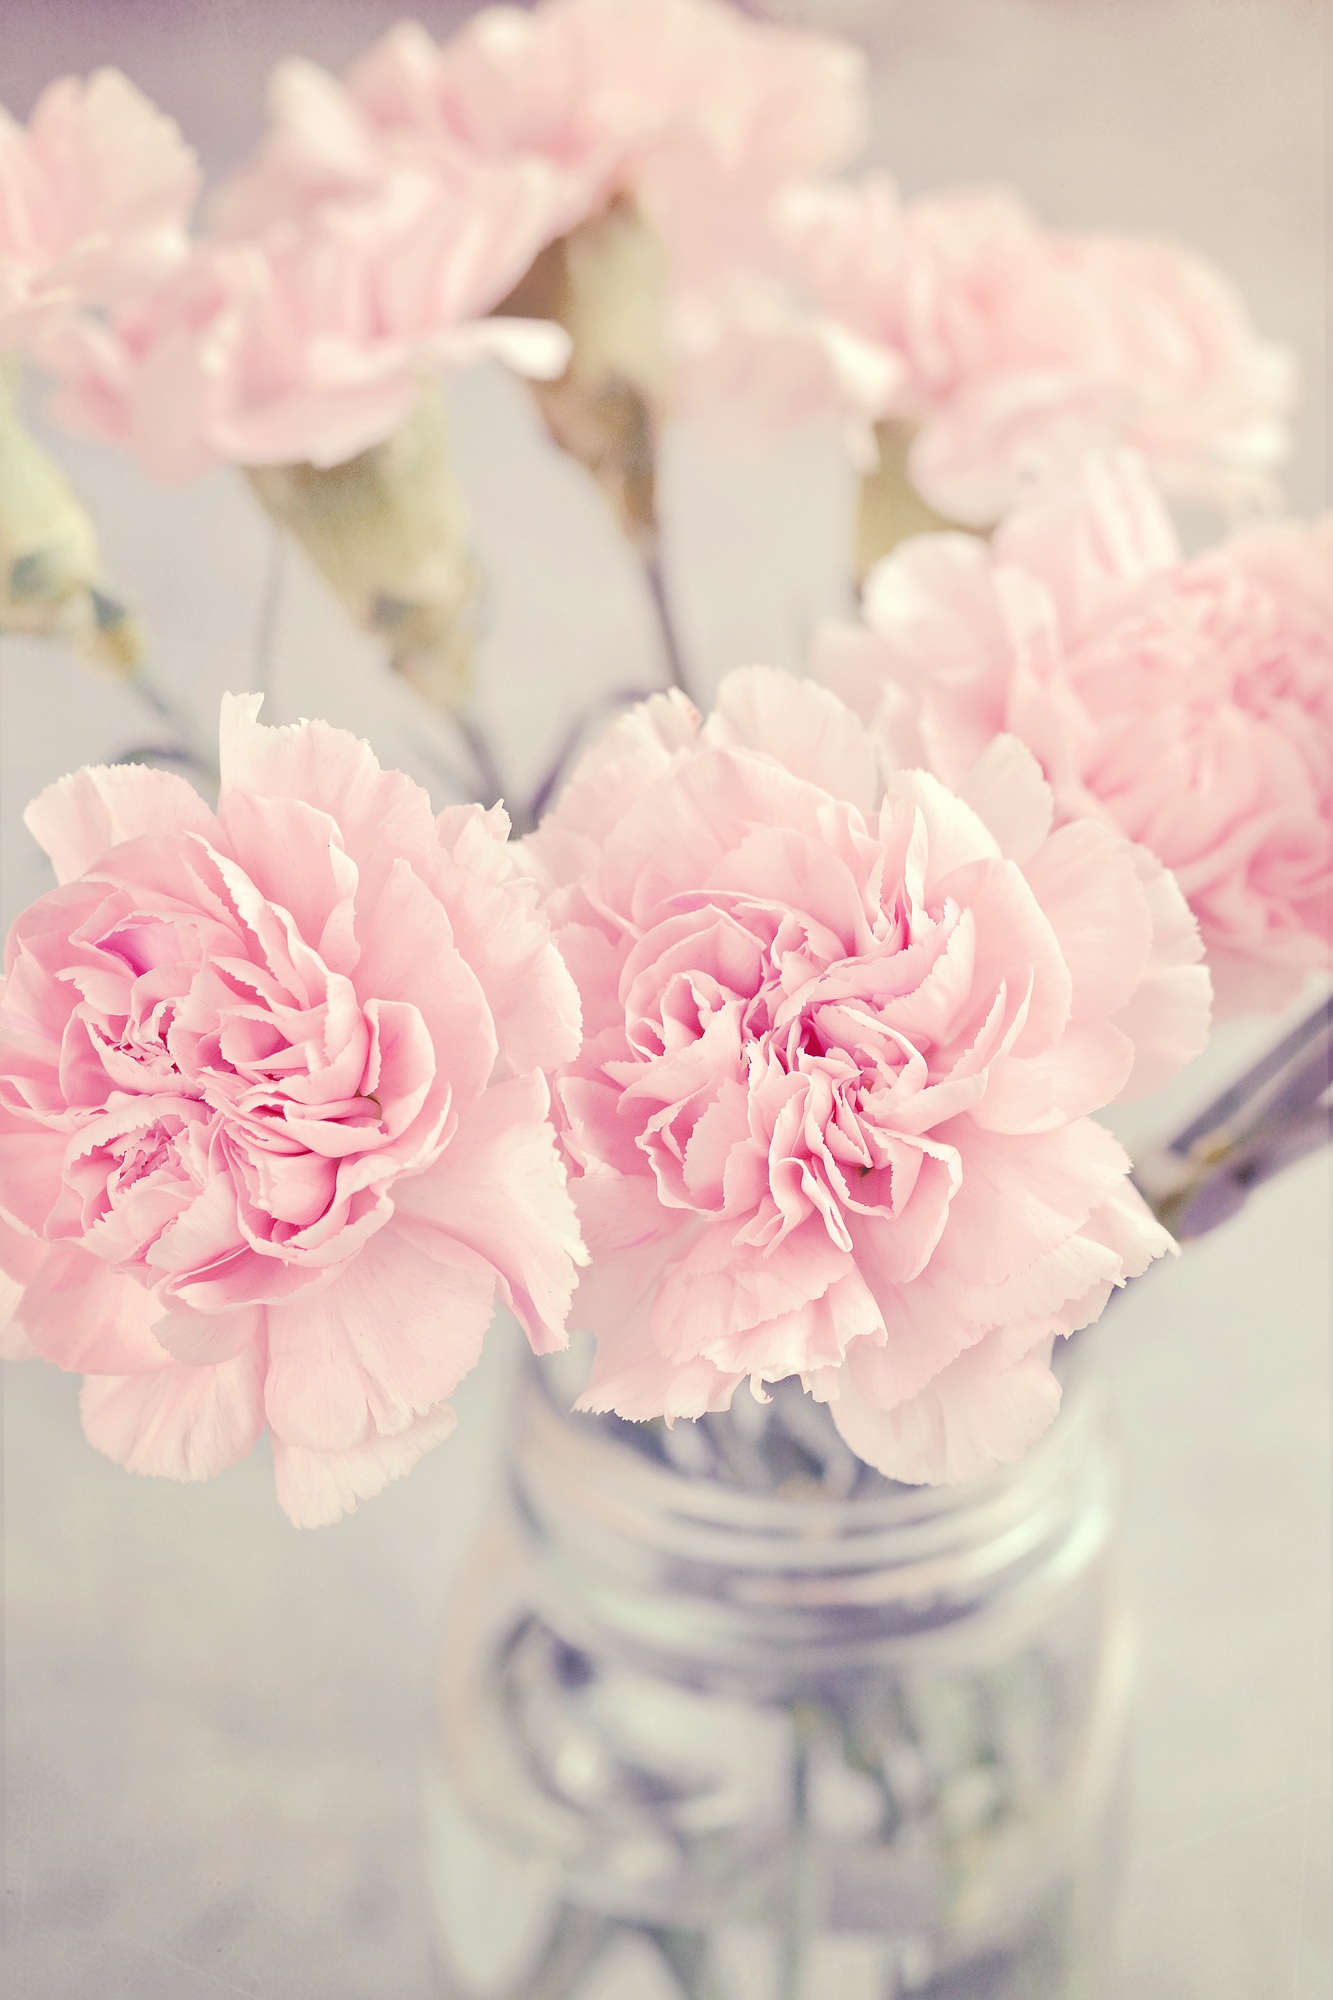
blossom, plant, flower, petal, glass, vase, decoration, romantic, pink, close, still life, deco, flowers, tender, floristry, peony, cloves, pink flowers, flowering plant, garden roses, flower bouquet, cut flowers, flowers photography, carnation pink, floral design, centrepiece, land plant, flower arranging